Llanddulas

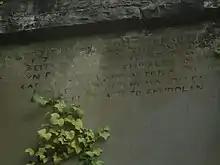
Plaque at Northern Towers

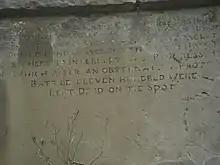
Another of the plaques

Llanddulas is a village in Conwy county borough, Wales, midway between Old Colwyn and Abergele and next to the North Wales Expressway in the community of Llanddulas and Rhyd-y-Foel. The village lies beneath the limestone hill of Cefn-yr-Ogof (670 ft). This hill has large caves, and quarrying of limestone was formerly the main industry of the village, with crushed stone being exported from the 200 m long jetty.